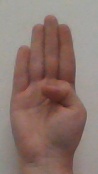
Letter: kaaf